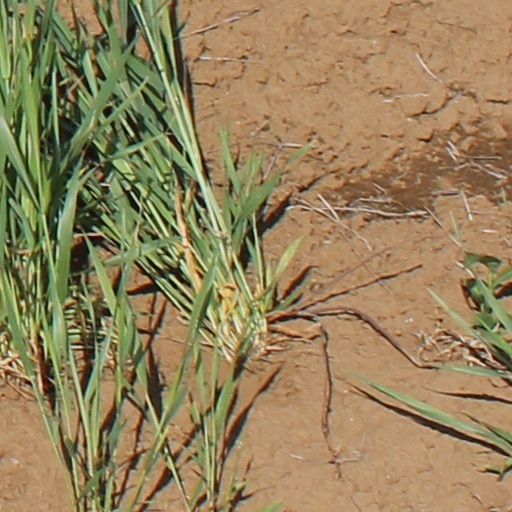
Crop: wheat